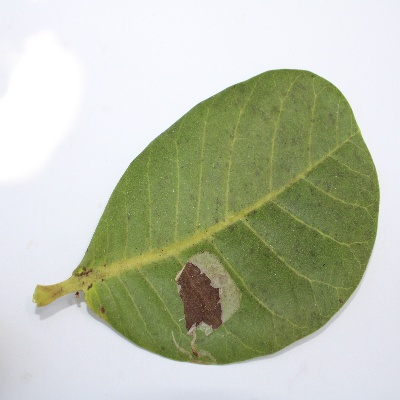
Crop: Cashew
Condition: leaf miner